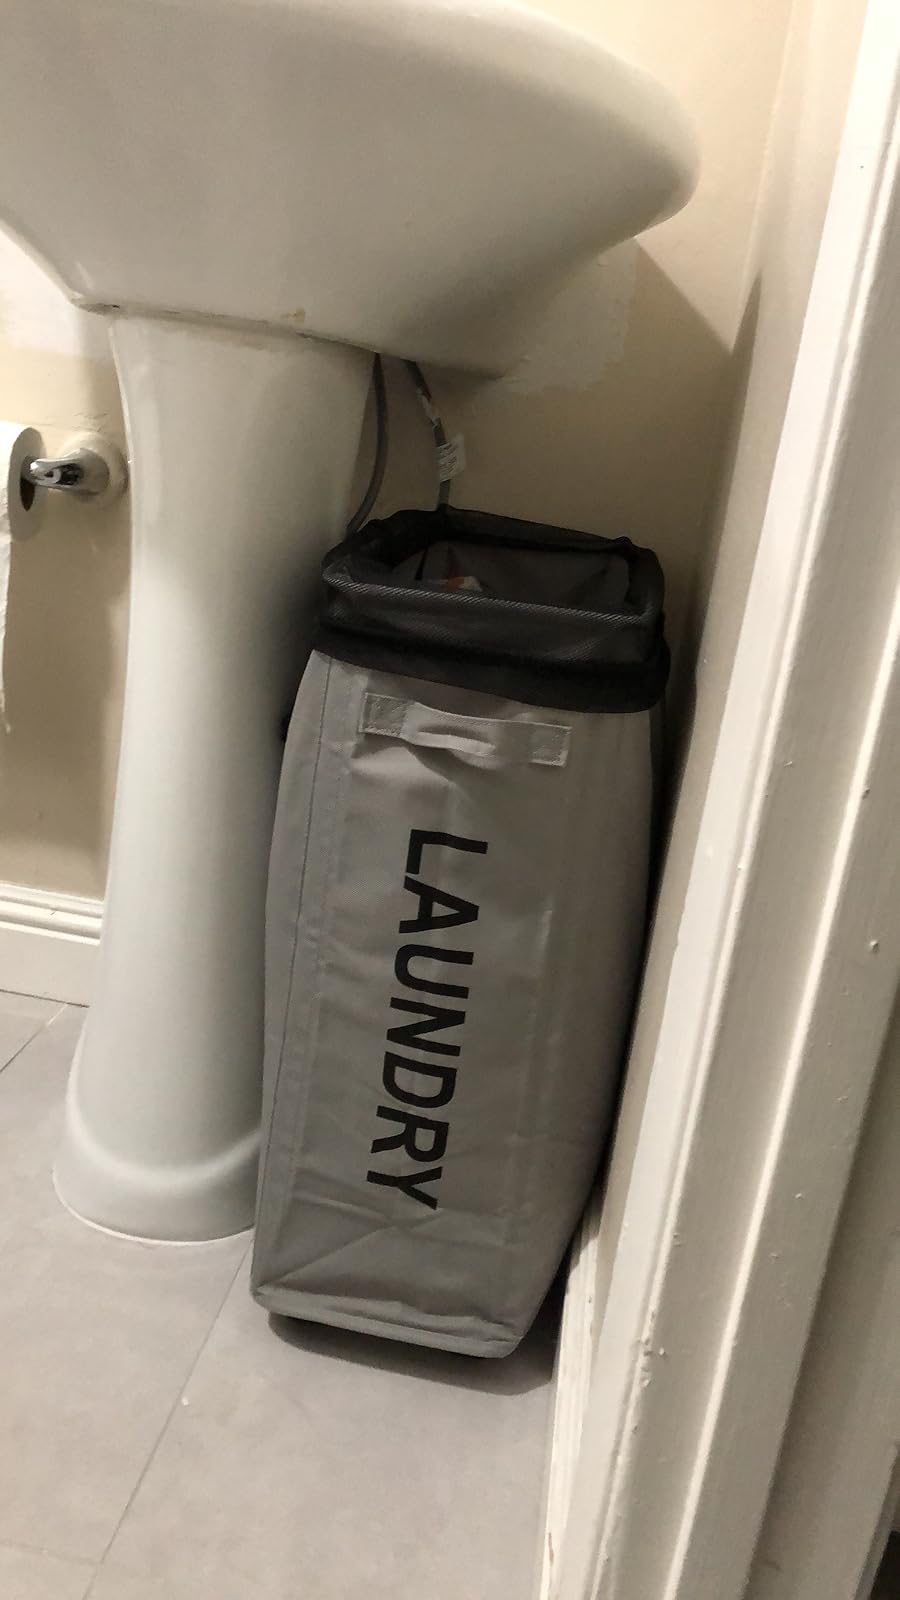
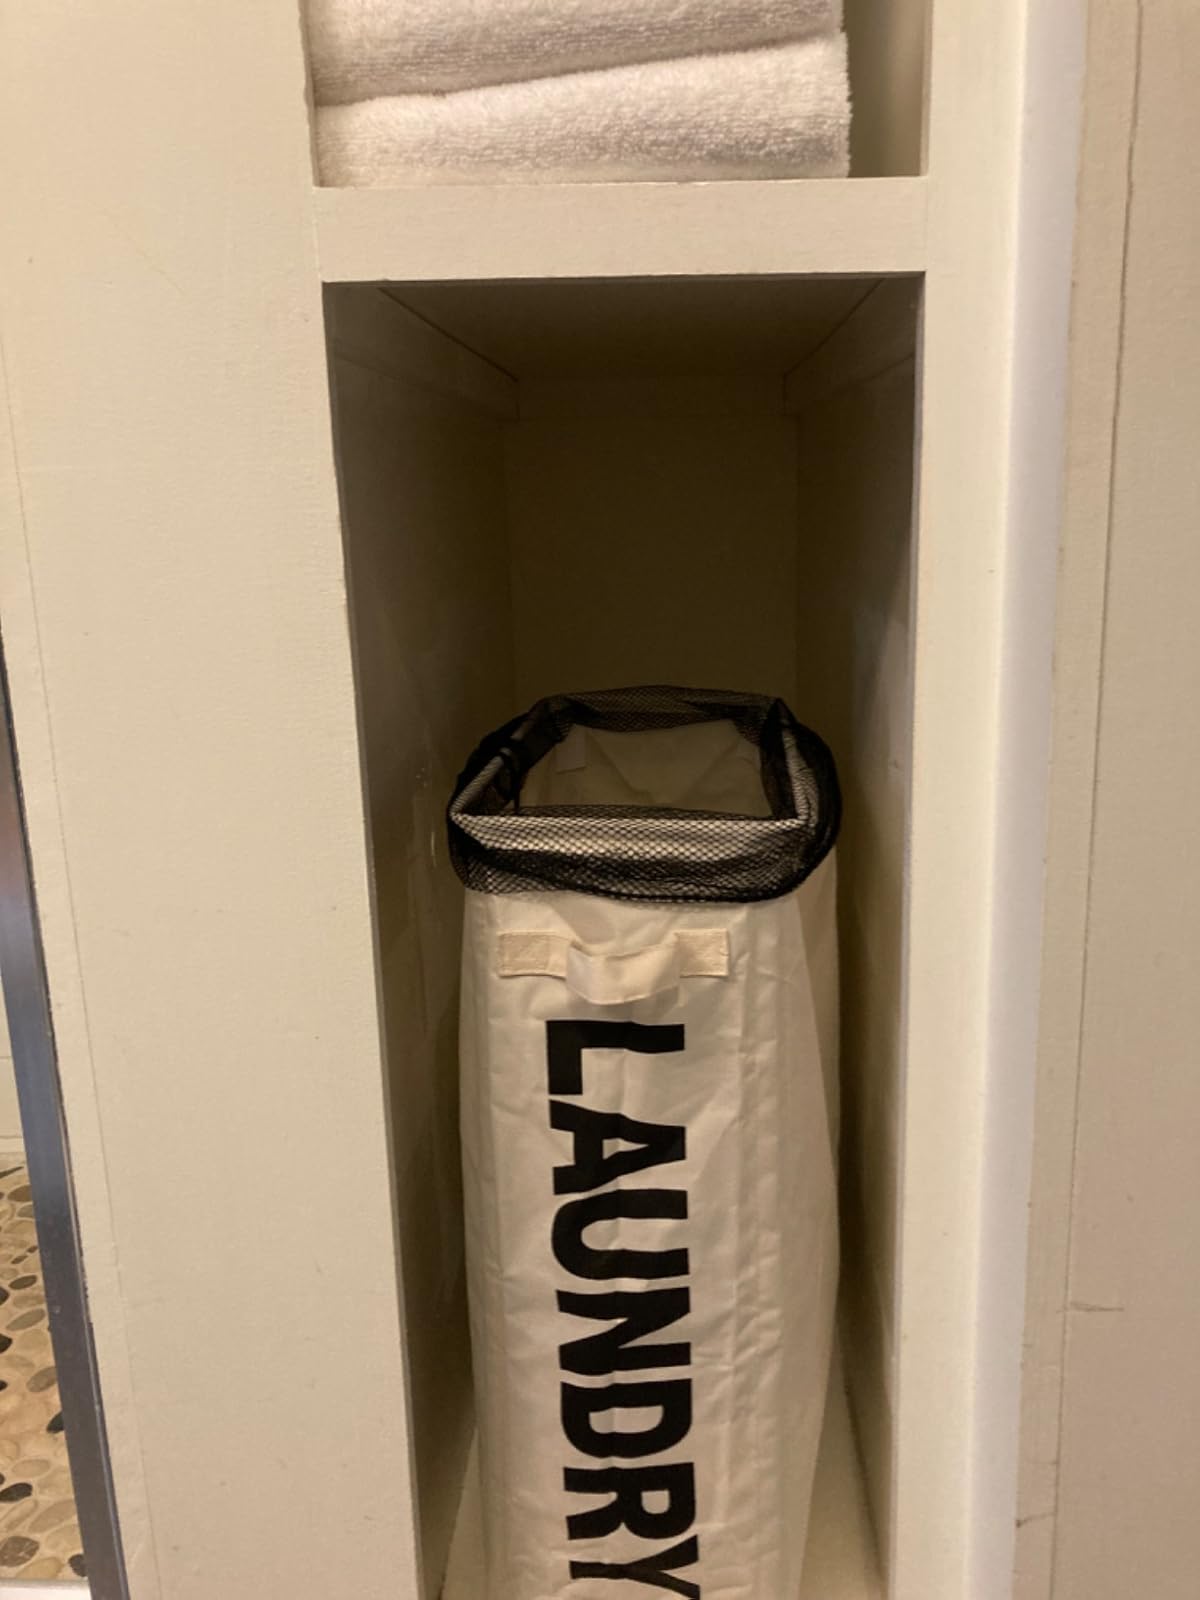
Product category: items_hamper
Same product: no